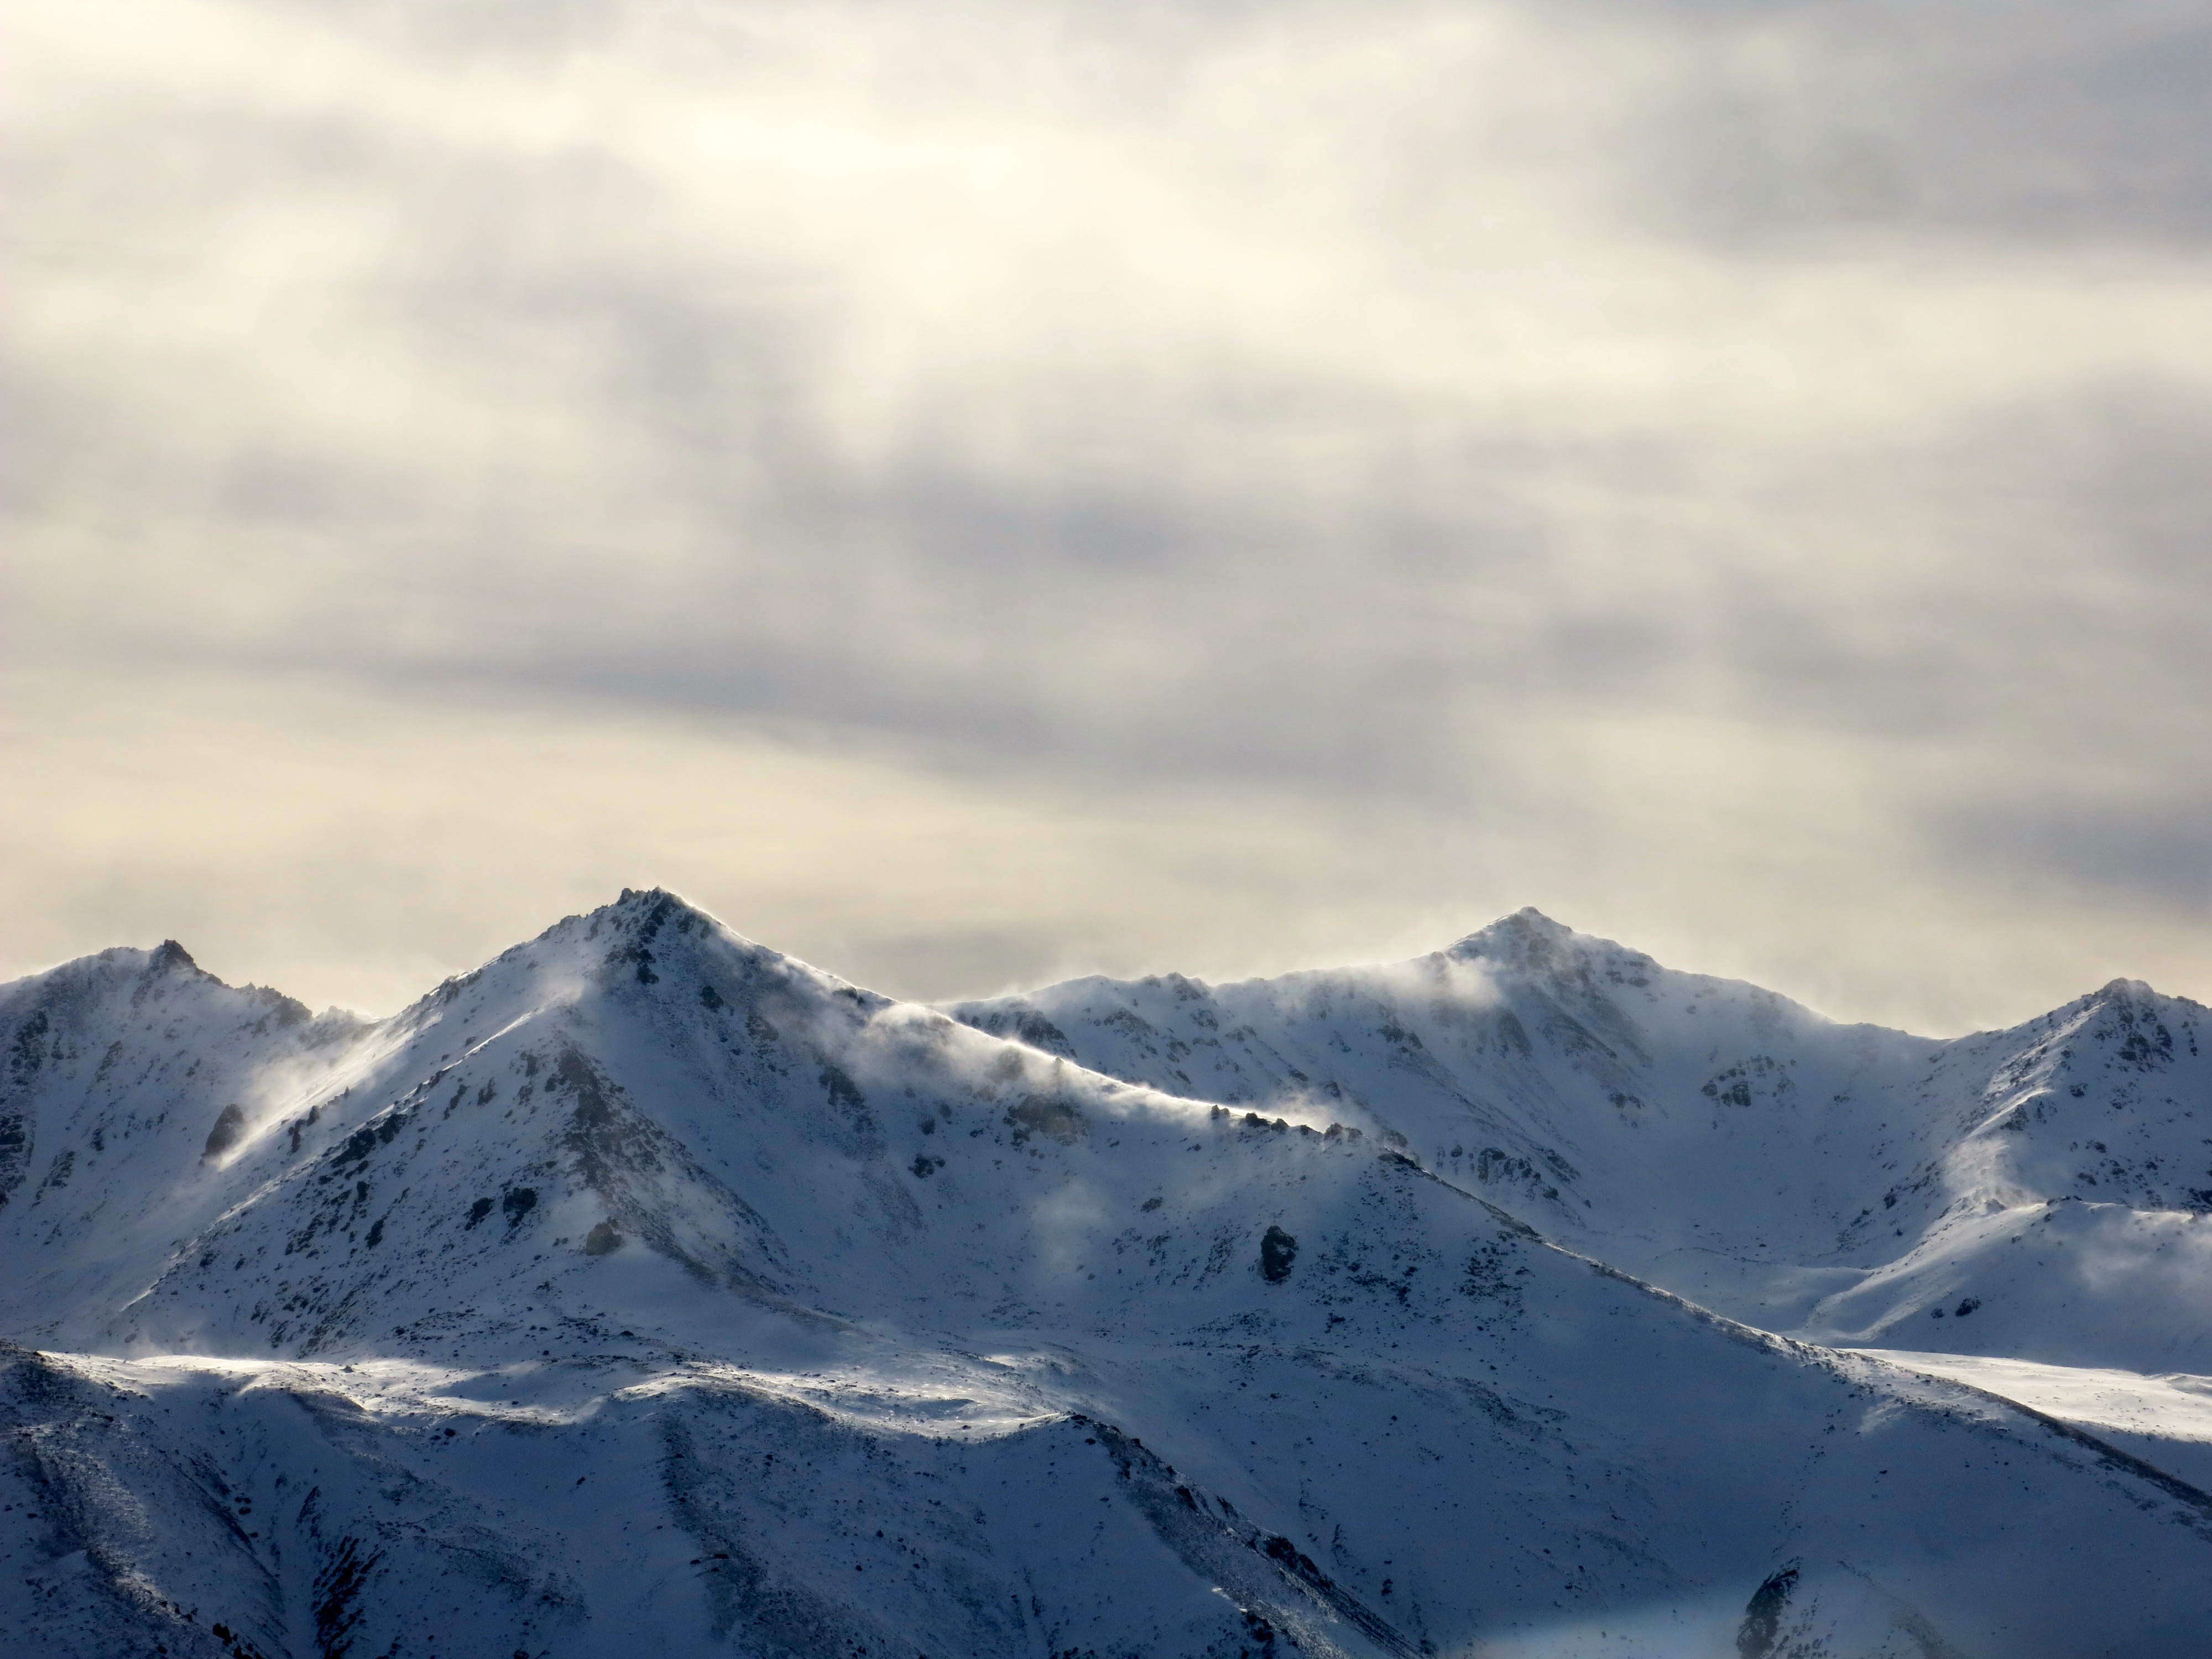
mountain, snow, winter, cloud, sky, sunlight, hill, mountain range, weather, season, ridge, summit, alps, plateau, landform, mountainous landforms, geological phenomenon